Charles Fenwick

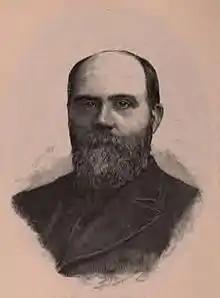
Charles Fenwick c.1895

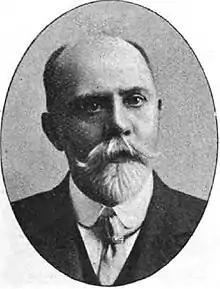
Charles Fenwick c.1905

Charles Fenwick (5 May 1850 – 20 April 1918) was a British trade unionist and Liberal–Labour politician who sat in the House of Commons from 1885 to 1918.